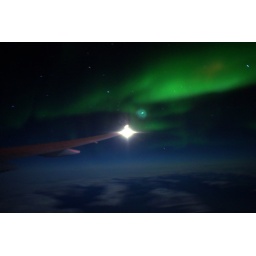
Some northern lights seen from the airplane flying above Greenland...